Ellis Paxson Oberholtzer

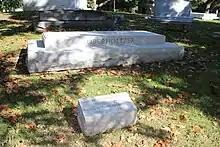
Ellis Paxson Oberholtzer tombstone in West Laurel Hill Cemetery

He died in 1936 and was interred at West Laurel Hill Cemetery in Bala Cynwyd, Pennsylvania.